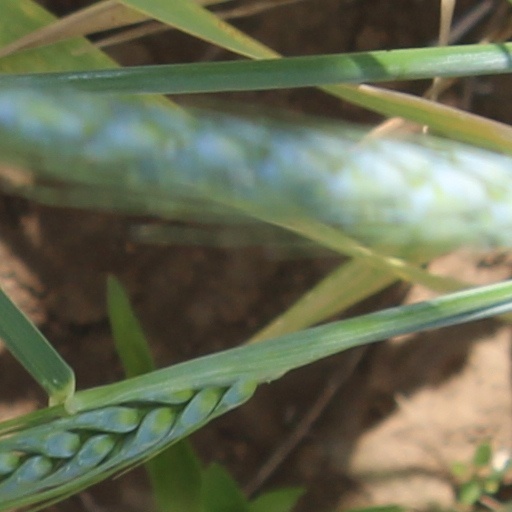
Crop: wheat